History of horror films

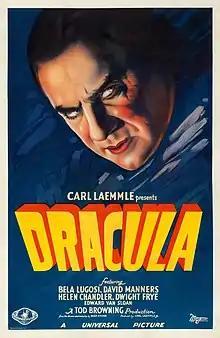
A film poster for "Dracula" (1931), the film that created a wave of American horror films in the 1930s

In 1924, British producer Hamilton Deane premiered a stage version of "Dracula" at the Grand Theatre in Derby, England. An American version had premiered on Broadway in 1927 and featuring actor Bela Lugosi as Count Dracula. Rhodes described the play as "taking America storm". In June 1930, Universal Studios officially purchased the rights to both the play and the novel "Dracula". "Dracula" premiered on February 12, 1931, at the Roxy Theatre in New York again with Lugosi in the title role. Contemporary critical response to "Dracula" was described by Tom Weaver, Michael Brunas and John Brunas, the authors of the book "Universal Horrors", as "uniformly positive, some even laudatory" and as "one of the best received critically of any of the Universal horror pictures." Universal was reportedly surprised at the strong box office and critical praise for the film, and forged ahead to make similar productions of "Frankenstein" (1931) and "Murders in the Rue Morgue" (1932) which would also star Lugosi for their 1931–1932 season. British filmmaker James Whale directed "Frankenstein" starring Boris Karloff as the Monster also proved to be a hit for Universal which led to both "Dracula" and "Frankenstein" making film stars of Lugosi and Karloff respectively. While Karloff did not have any dialogue in "Frankenstein", he was allowed to speak in Universal's "The Mummy" (1932), a film Newman described as the studio knowing "what they were getting" patterning the film close to the plot of "Dracula" while historian Gregory W. Mank called the "one-two punch Boris Karloff needed after "Frankenstein" to boost his stardom. Lugosi and Karloff would star together in several Poe-adaptations in the 1930s, including "The Black Cat" (1934) and "The Raven" (1935) and other horror features like "The Invisible Ray" (1936).